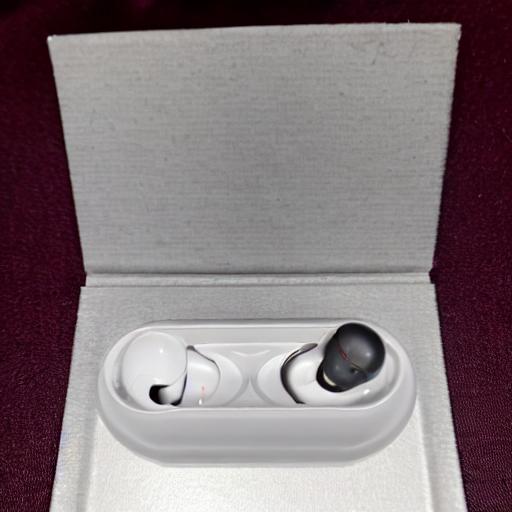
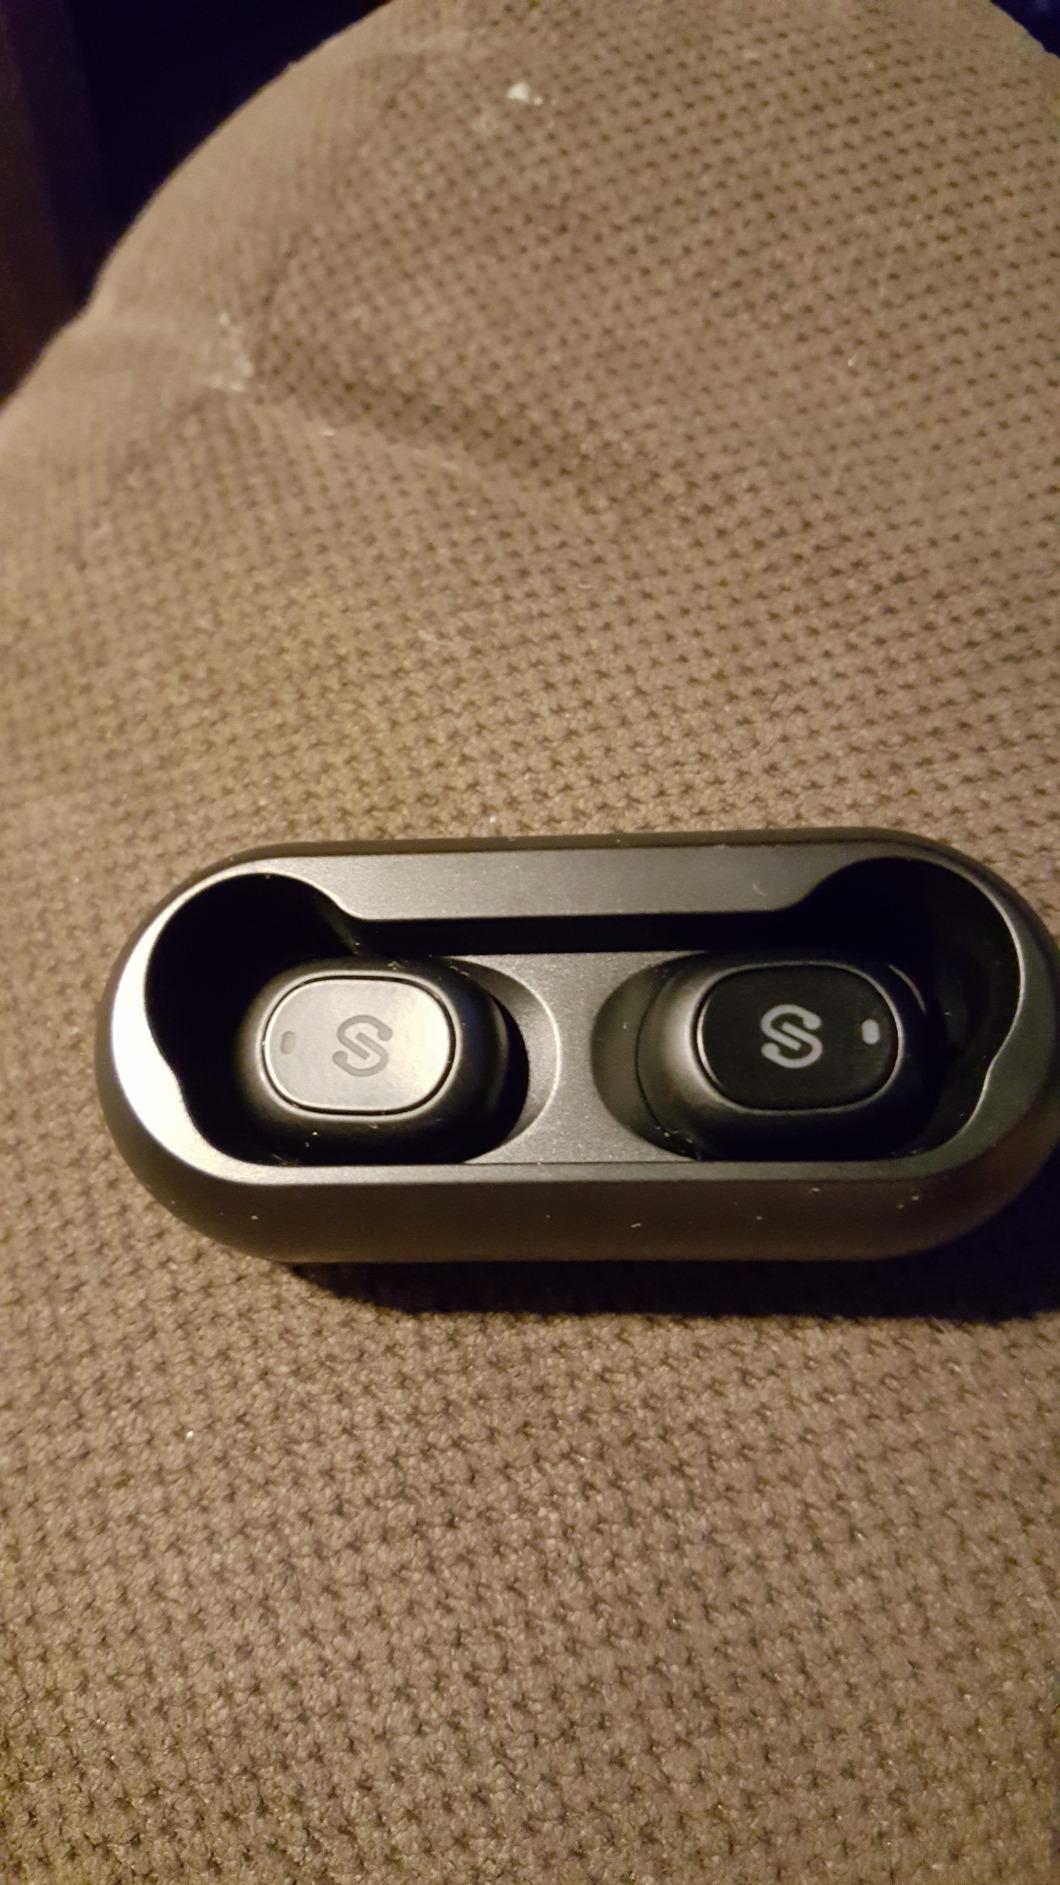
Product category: earbuds
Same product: no